John McCain 2008 presidential campaign

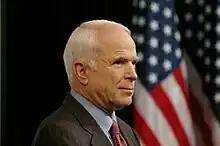
Waiting to make nuclear policy proposals in May 27, 2008, speech at Denver, Colorado.

Foreign policy and the Iraq War were again in the campaign spotlight on April 8, 2008. McCain questioned General David Petraeus, the top U.S. commander in Iraq, during the latter's testimony before the Senate Armed Services Committee. McCain told the committee that a promise of withdrawal would be "reckless" and a "failure of moral and political leadership." While McCain was supportive of Petraeus, he questioned the general on recent outbreaks of violence and some failures among the Iraqi military.